High-frequency ventilation

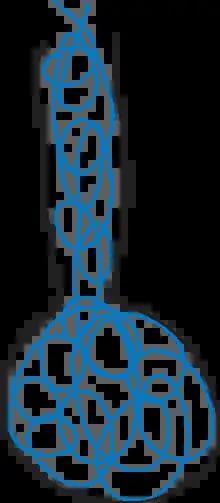
Drawing of air movement during high frequency oscillation ventilation

The mean pressure limit controls the limit above which proximal P cannot be increased by setting the control pressure of the pressure limit valve. The mean pressure limit range is 10-45 cmHO.